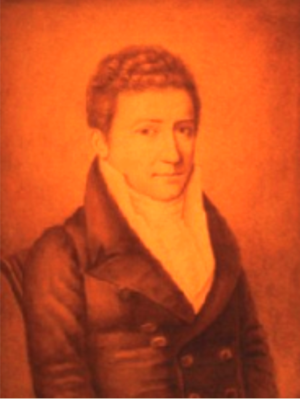
Le comte Jean Bérenger est un homme politique français. Né à Tréminis près de Mens en Isère le 8 avril 1767, il est mort à Saint-Germain-en-Laye le 4 avril 1850.